CPLEAR experiment

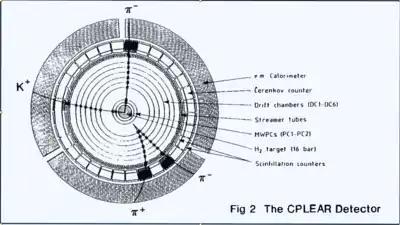

Cylindrical tracking detectors together with a solenoid field were used to determine the charge signs, momenta and positions of the charged particles. They were followed by the particle identification detector (PID) whose role was to identify the charged kaon. It was compounded by a Cherenkov detector, which carried out the kaon-pion separation; and scintillator"s", measuring the energy loss and the time of flight of the charged particles. It was also used for the electron-pion separation. The detection of photons produced in π decays was performed by ECAL, an outermost lead/gas sampling calorimeter, complementary to the PID by separating pions and electrons at higher momenta. Finally, hardwired processors (HWK) were used to analyze and select the events in a few microseconds, deleting the unwanted ones, by providing a full event reconstruction with sufficient precision.